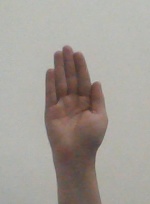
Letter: seen